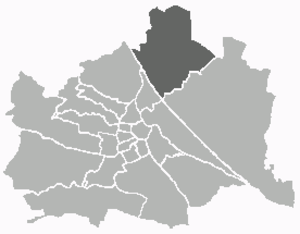
Floridsdorf (Wien)
Floridsdorf er den 21. af Wiens 23 bydele.